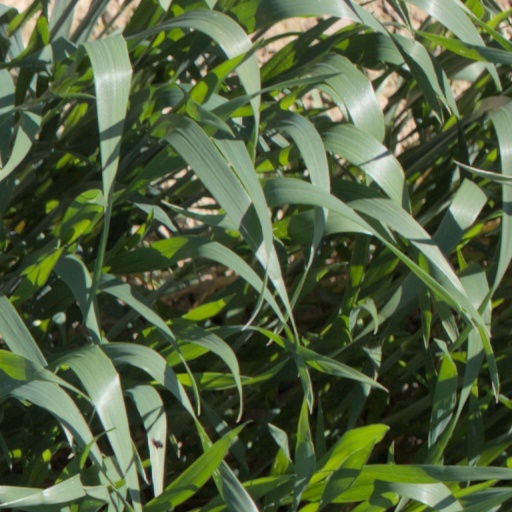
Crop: wheat